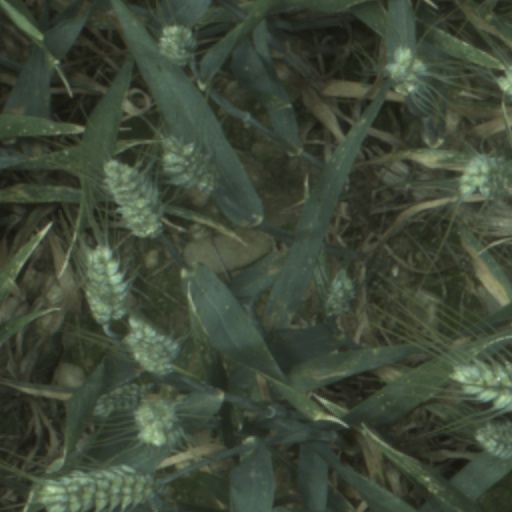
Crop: wheat